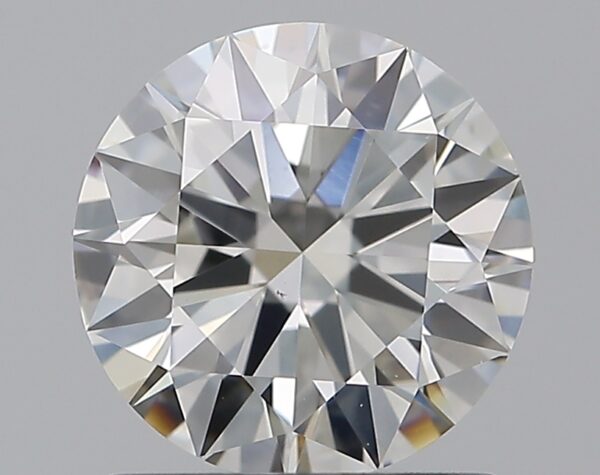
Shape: round
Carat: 1.01
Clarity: VS1
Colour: I
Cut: EX
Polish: EX
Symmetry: EX
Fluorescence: ST
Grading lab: GIA
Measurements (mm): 6.45 x 6.49 x 3.91